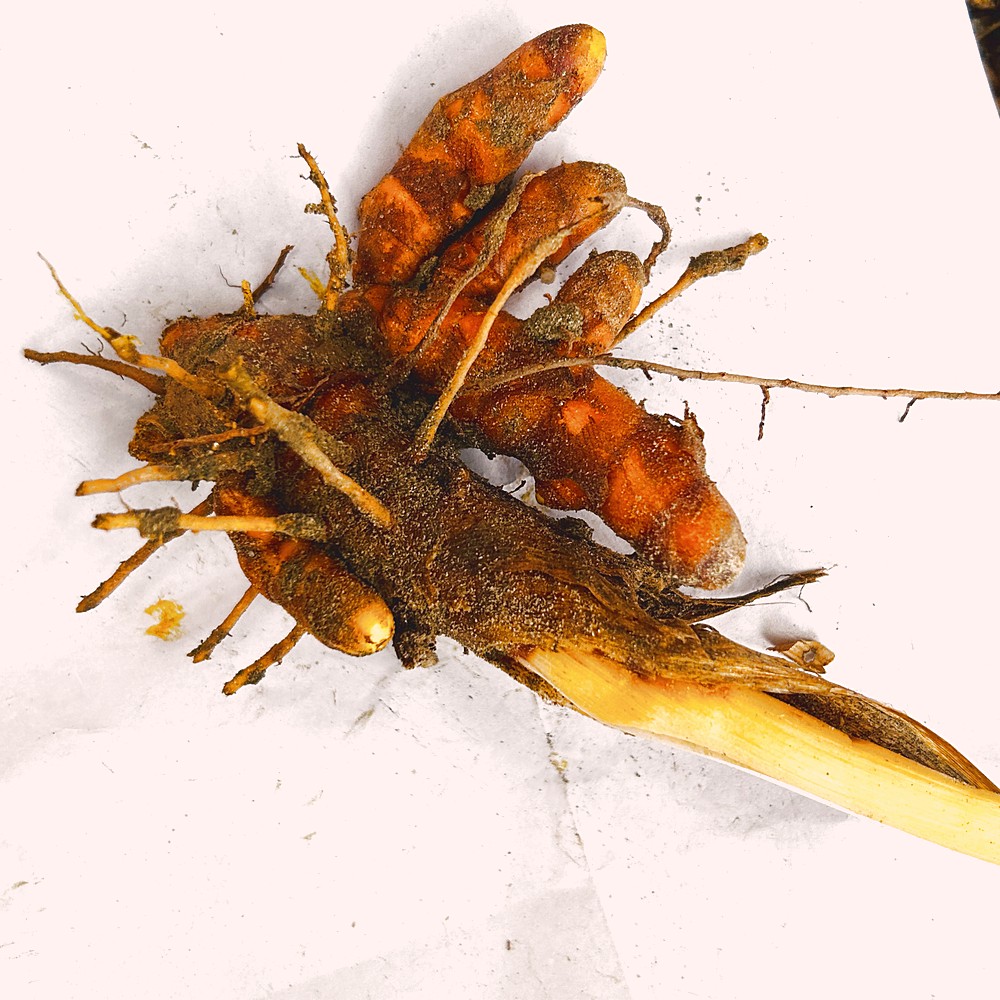
Label: Rhizome Healthy Root